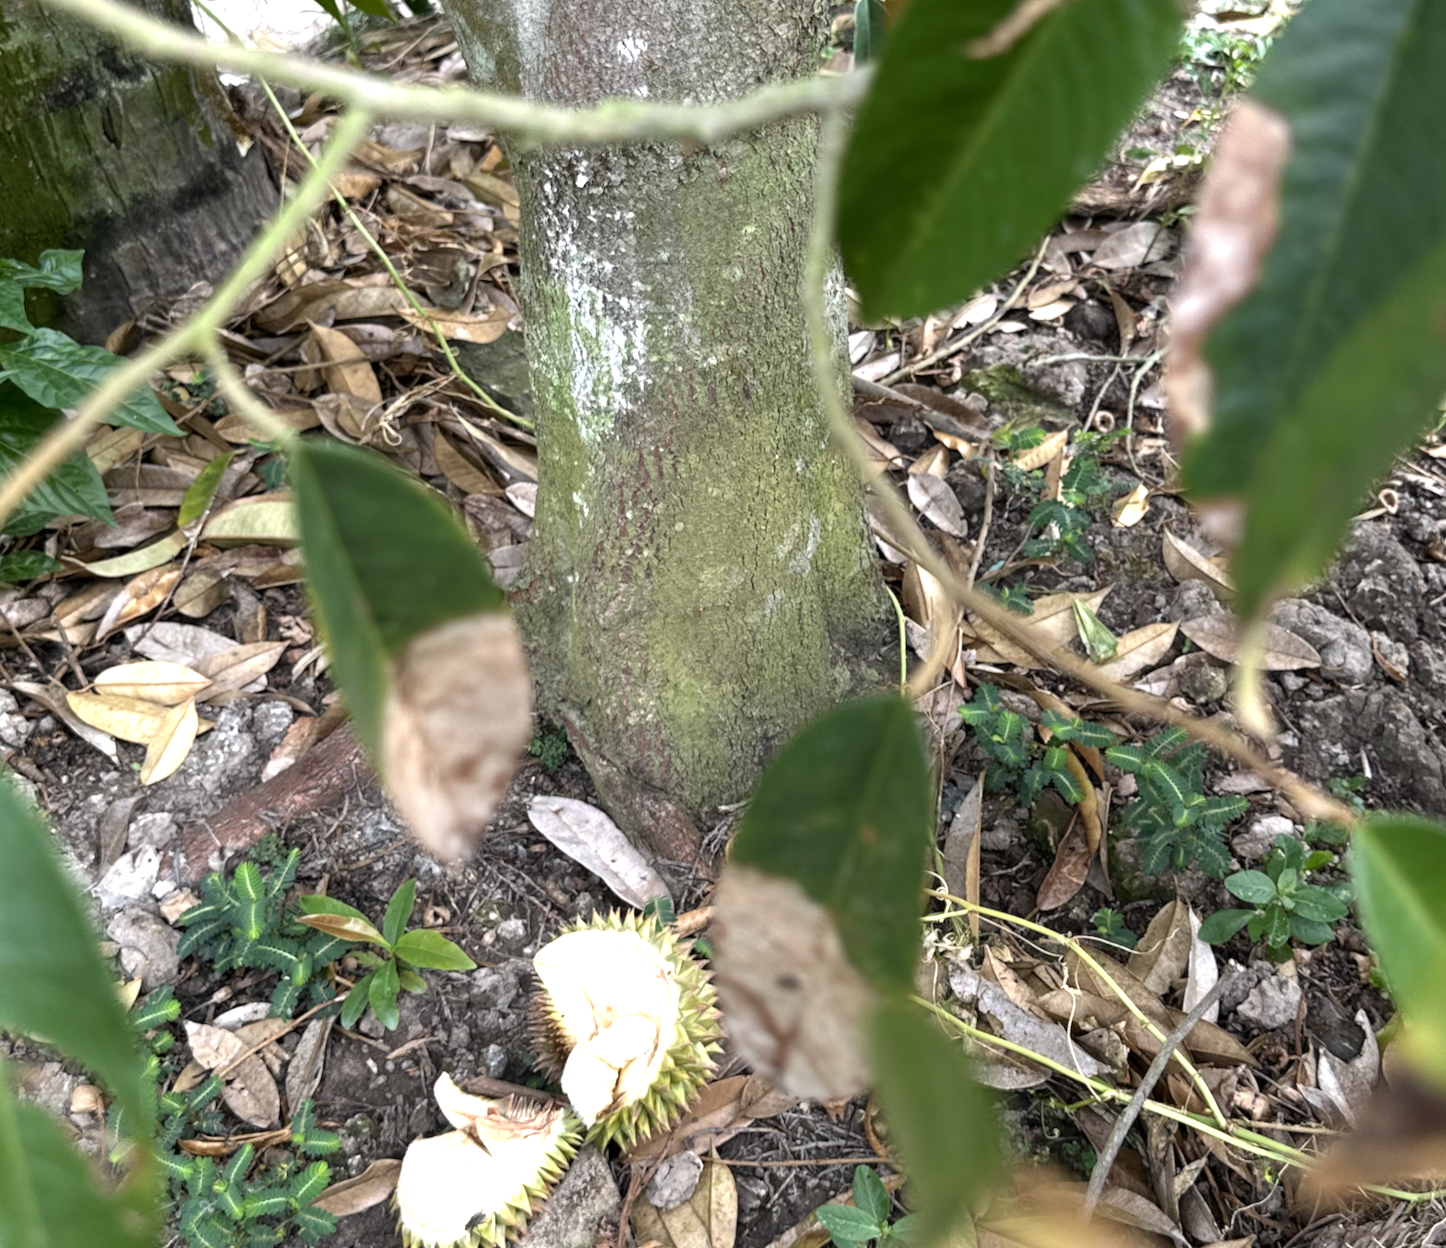
Label: pink_disease